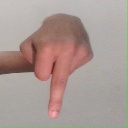
अक्षर: प